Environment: real
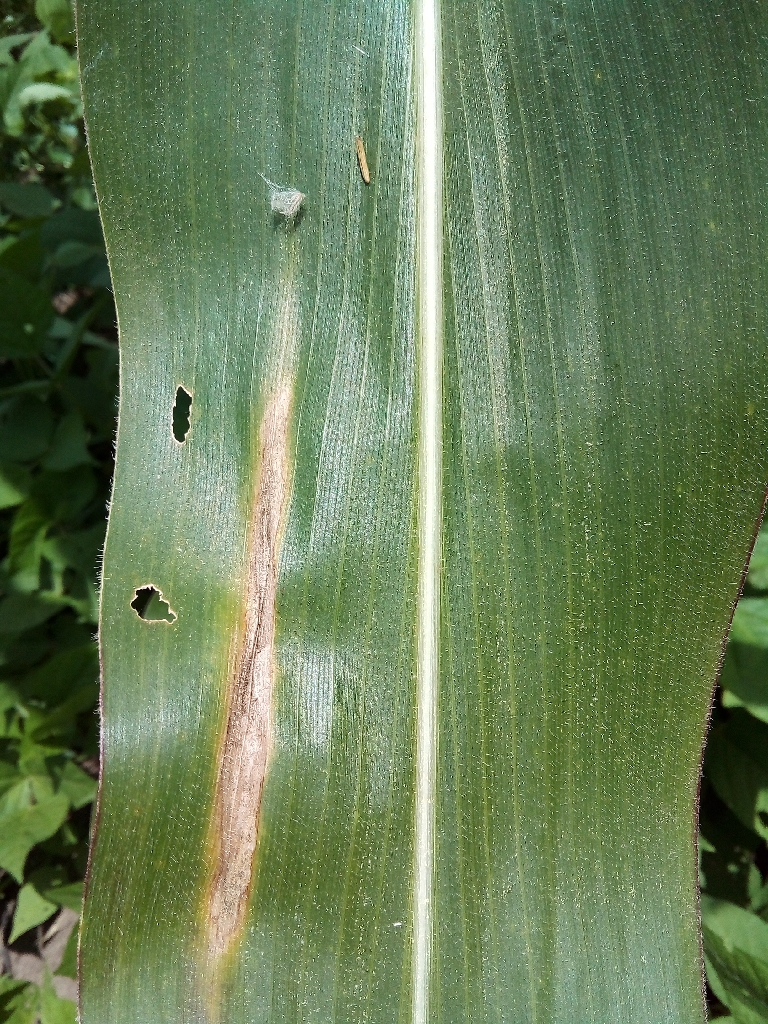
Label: northern_corn_leaf_blight